Gene DeMontreville

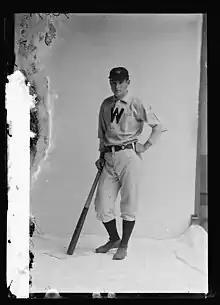
DeMontreville in 1895

Eugene Napoleon DeMontreville (March 10, 1873 – February 18, 1935) was an American professional baseball second baseman and shortstop. He played in Major League Baseball (MLB) for the Pittsburgh Pirates,